Stopford Building

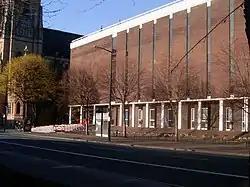
The Stopford Building from Oxford Road

The Stopford Building is the second largest building at The University of Manchester, after the Sackville Street Building. It houses the Faculty of Biology, Medicine and Health (FBMH). It was built in 1969-72 (architects H. S. Fairhurst & Son). It is now linked on the east side to the Biotech Building of 1999. The cost of the building was £12.5 million and it was described as the largest and most up-to-date in Europe a few years after its completion. The medical school was then providing more doctors than any other British medical school, as well as dentists, graduate nurses, pharmacists, biochemists and psychiatric social workers.